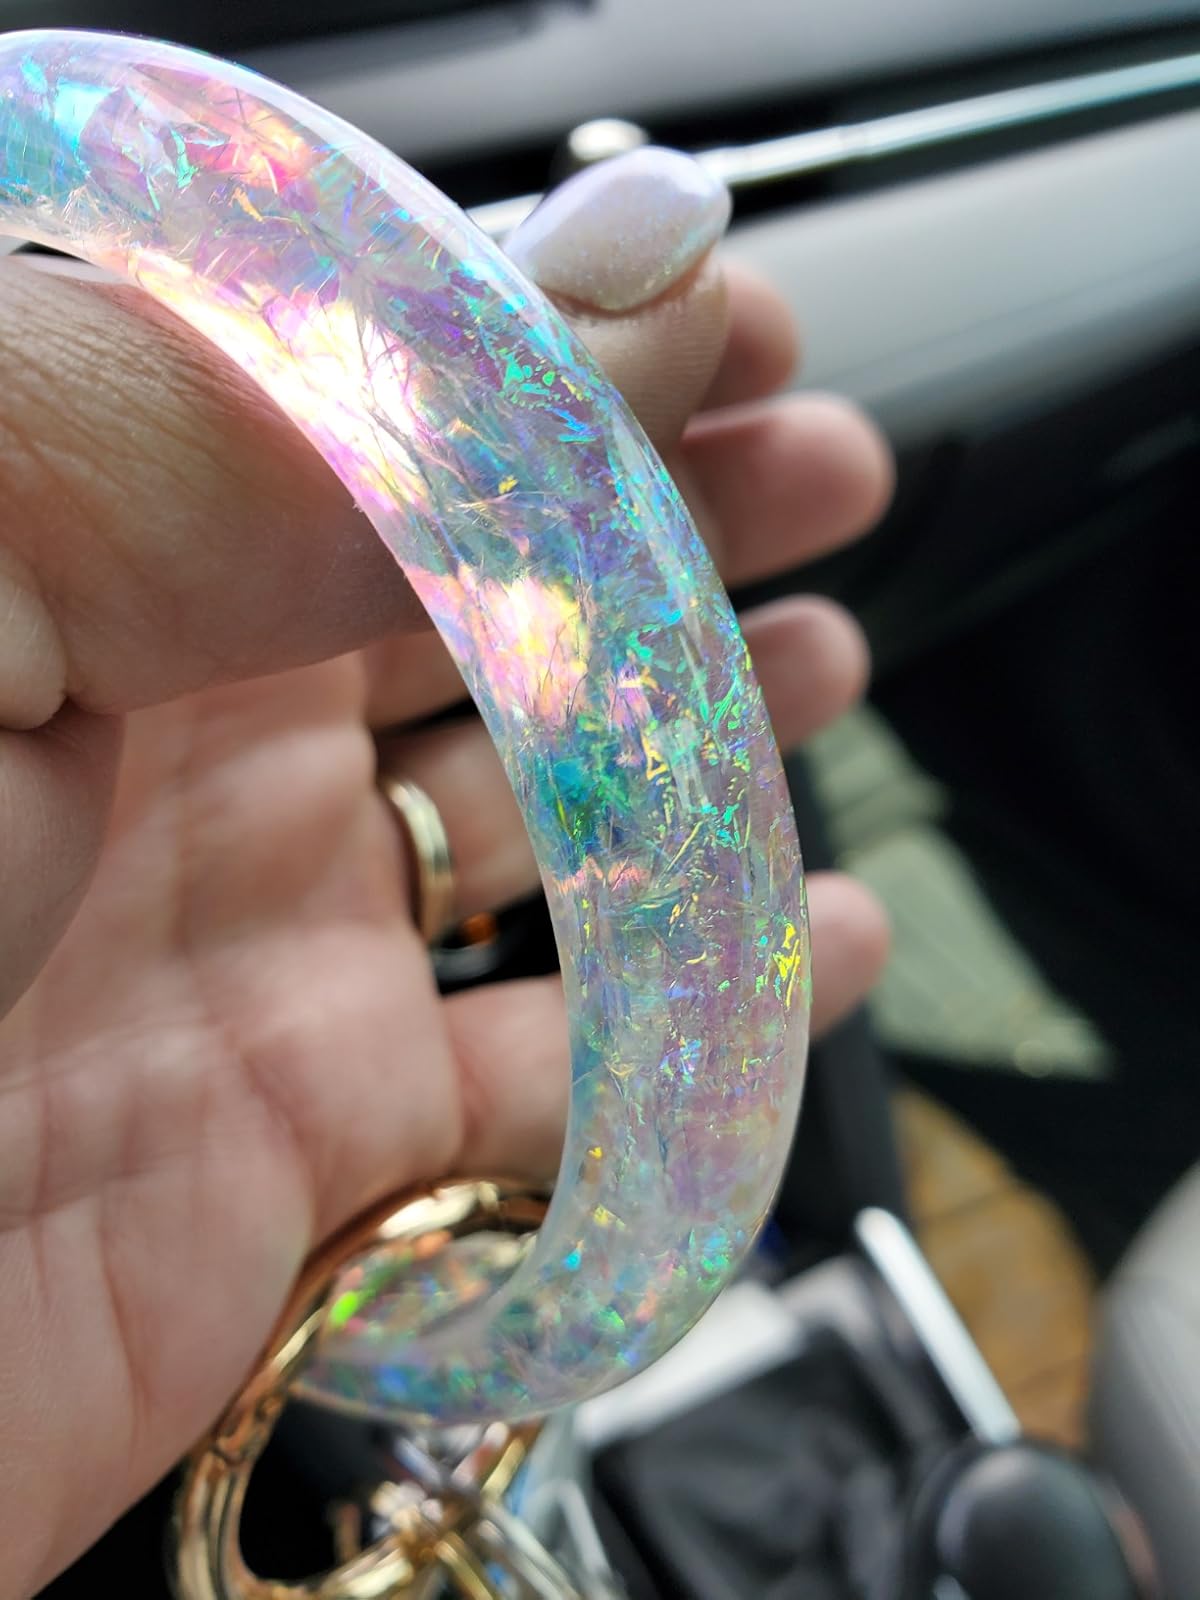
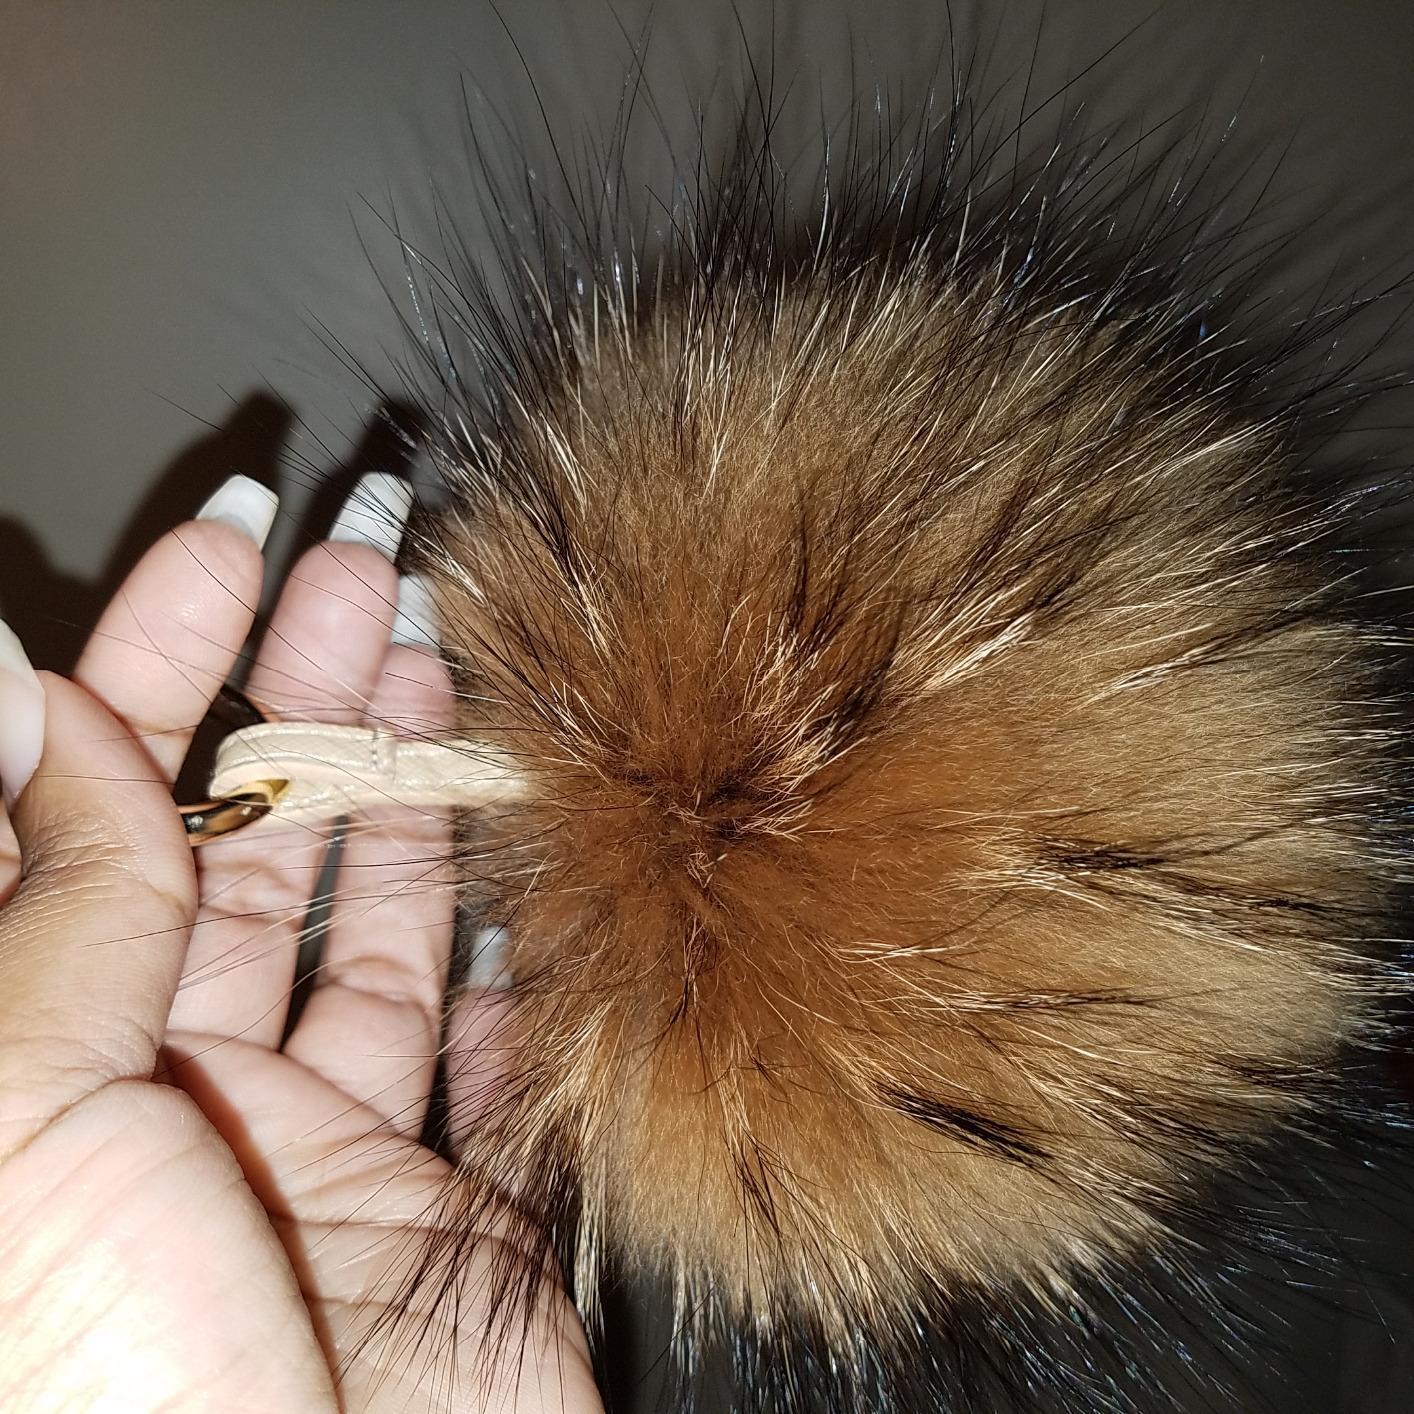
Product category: accessories_keychain
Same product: no